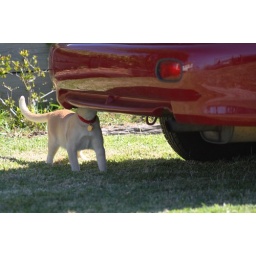
&amp;quot;I think i found your prblem. your going to need a new system&amp;quot; sandy sniffing around the car next door